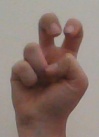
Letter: toot